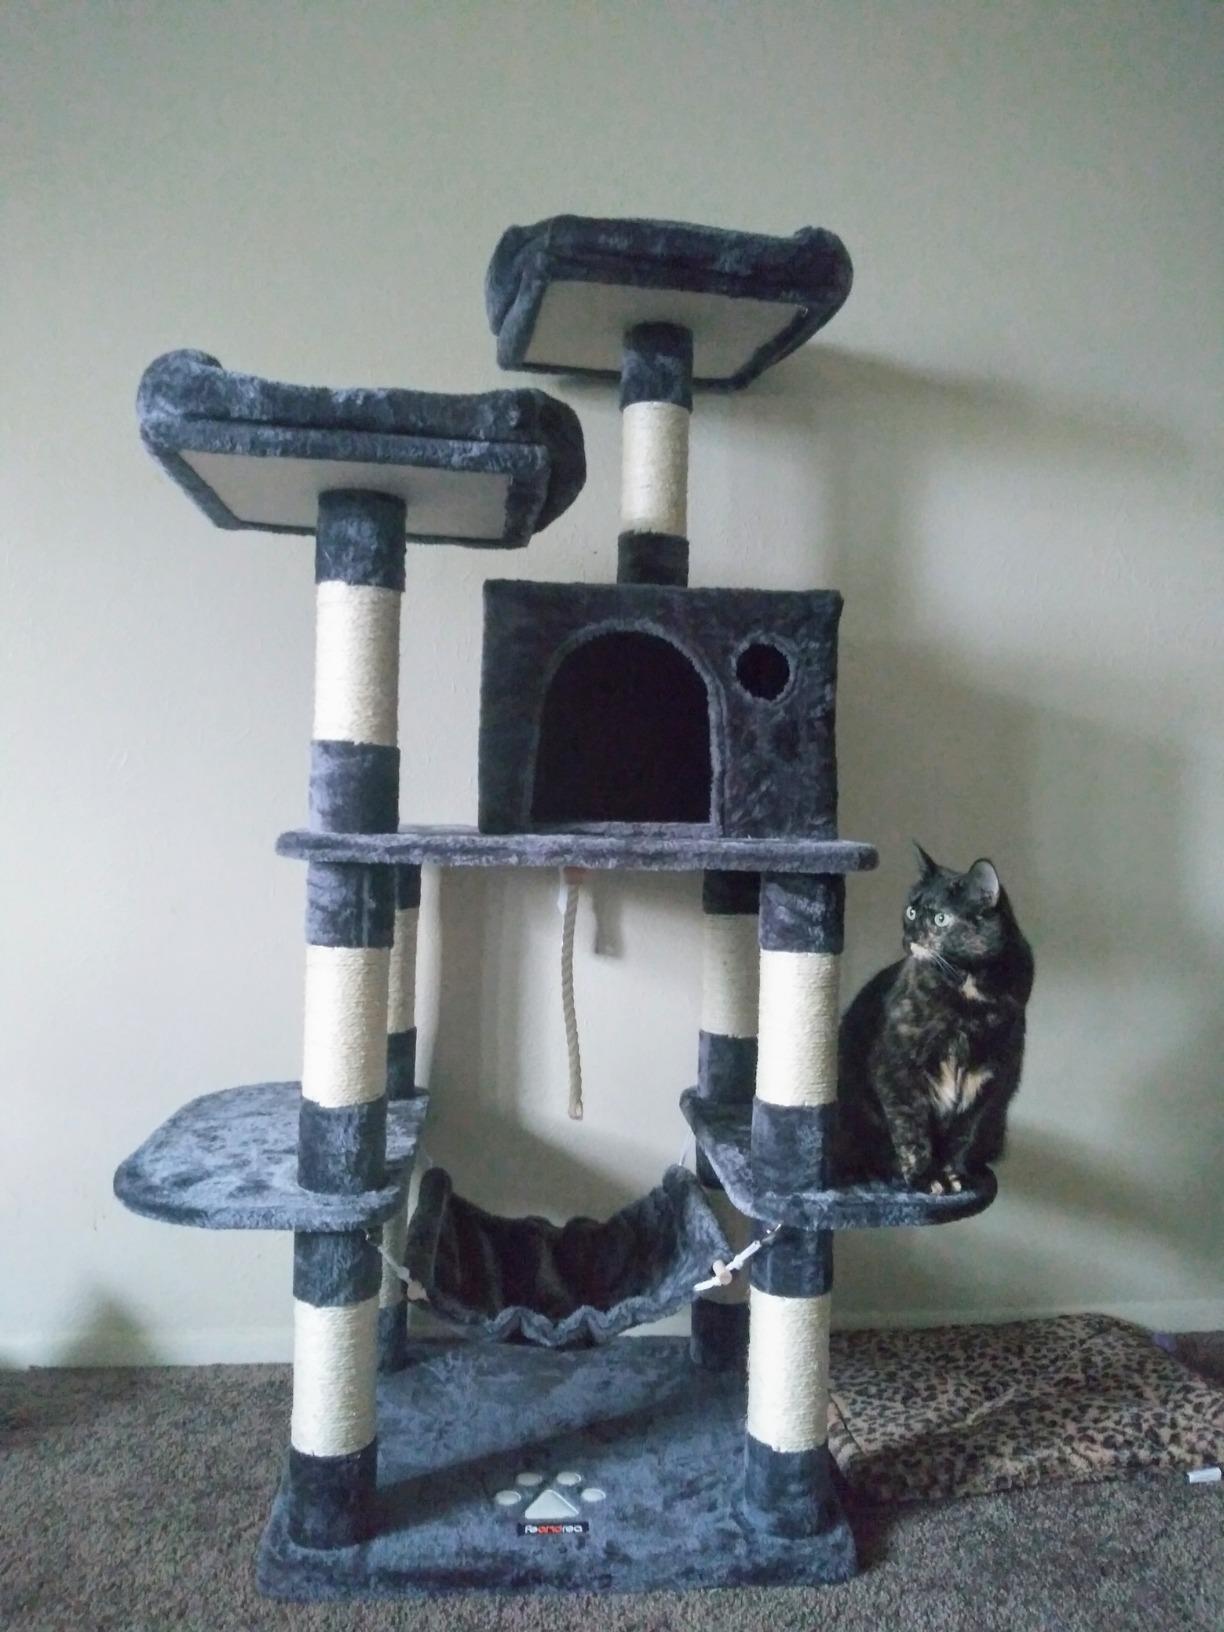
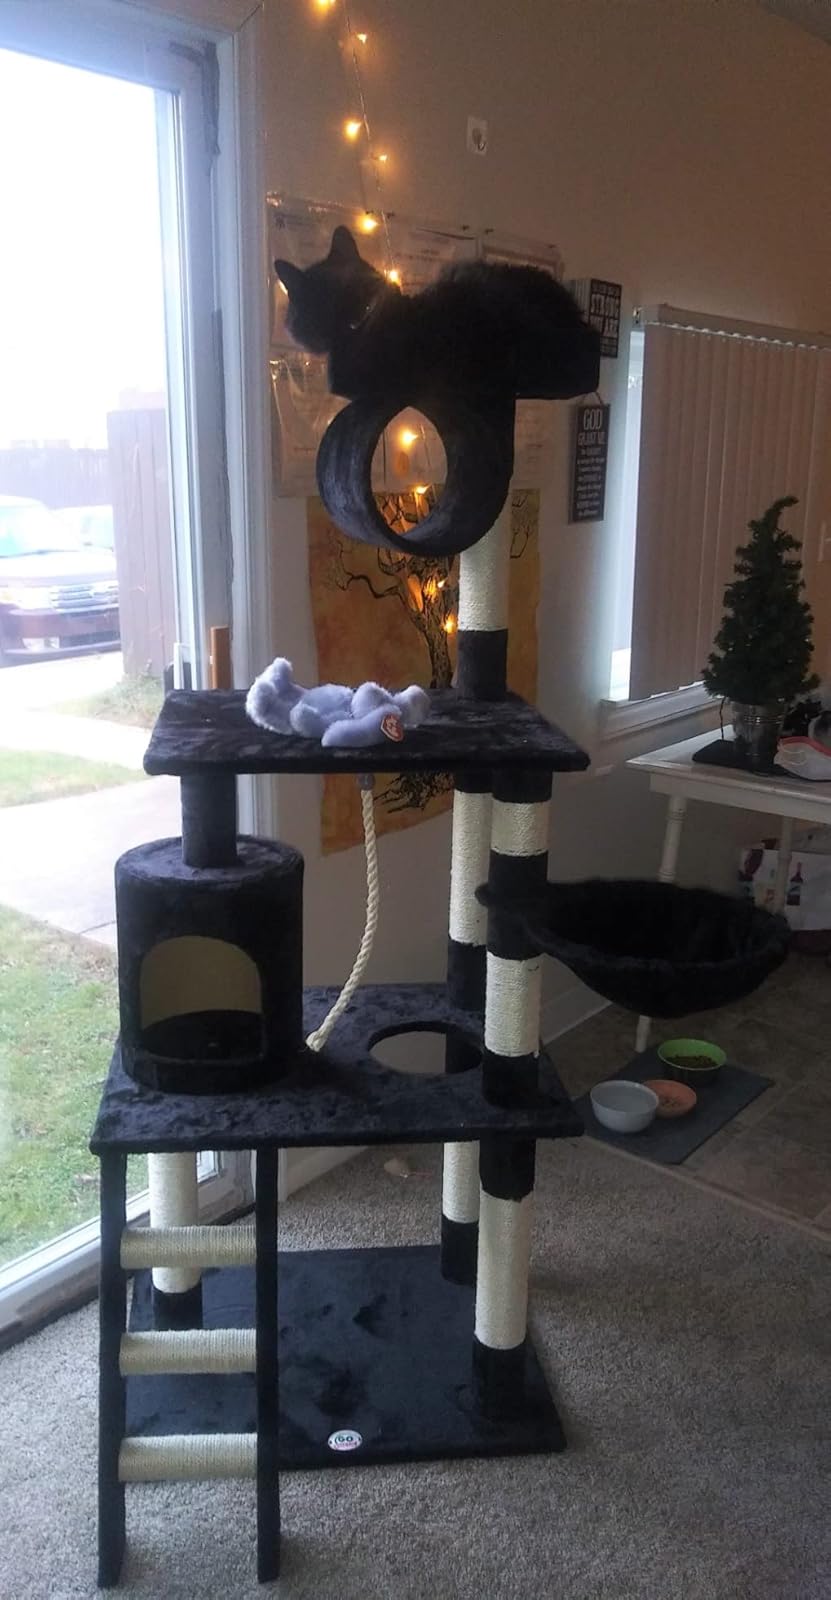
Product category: items_cat tree
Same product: no